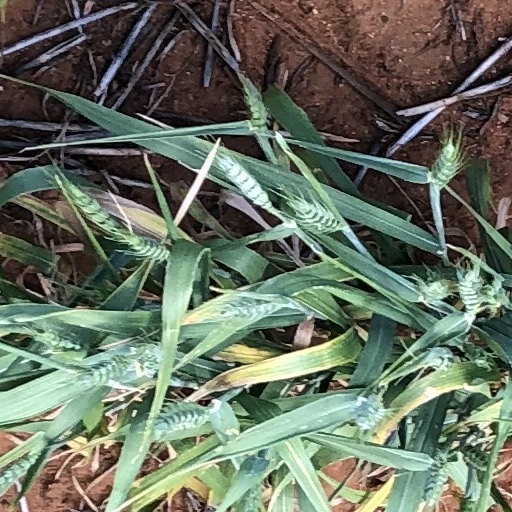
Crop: wheat